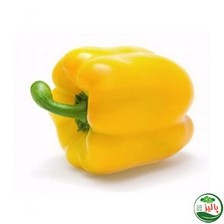
Label: capsicum